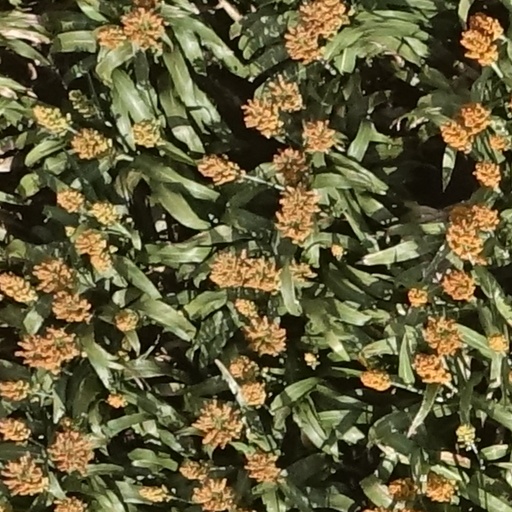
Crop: sorghum